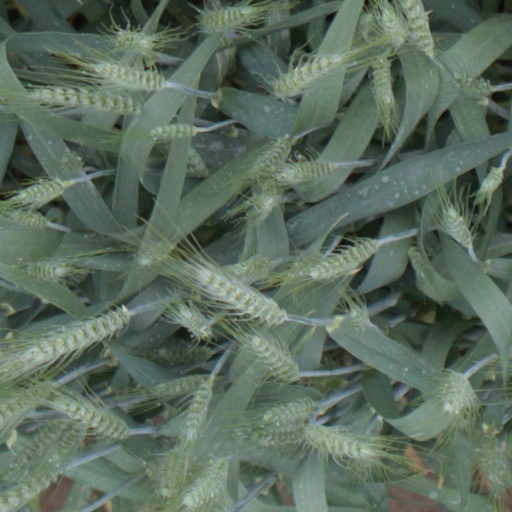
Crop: wheat